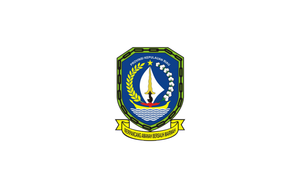
Les îles Riau, en indonésien Kepulauan Riau, abrégé en Kepri, sont une province d'Indonésie composée de différents archipels : les îles Riau, les îles Lingga, les îles Tambelan, les îles Badas, les îles Anambas, les îles Natuna et l'île Pejantan.